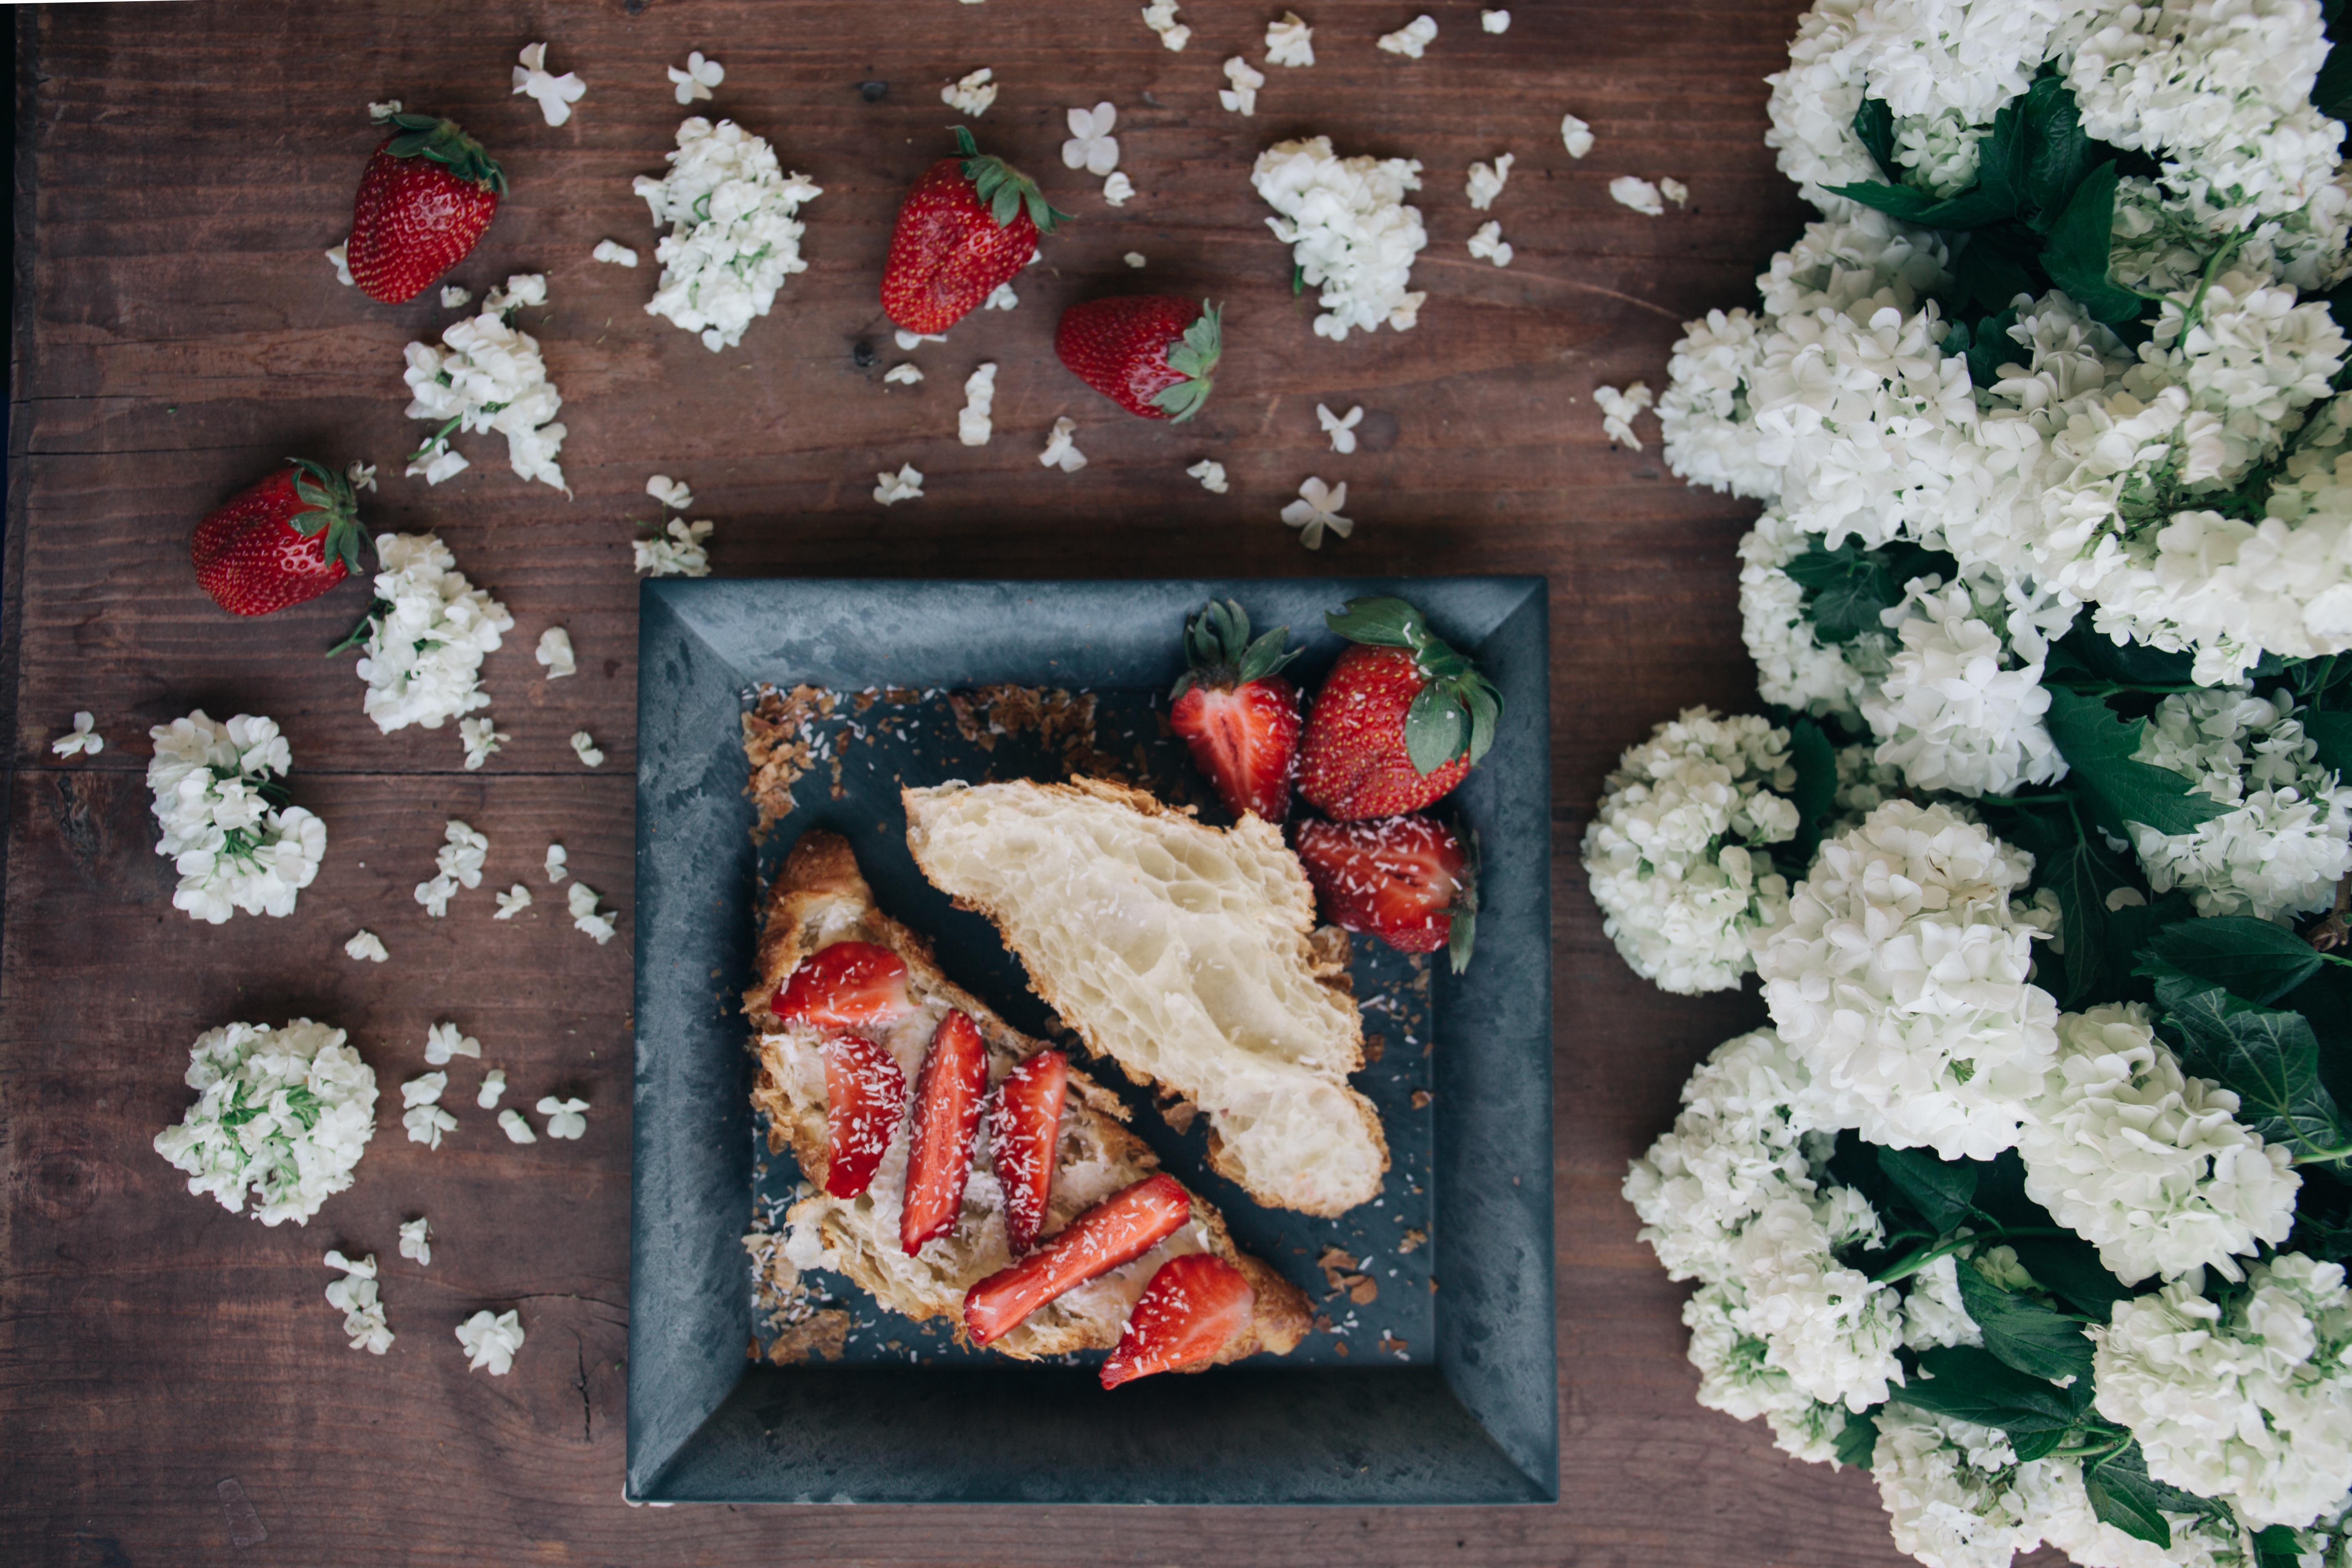
plant, flower, petal, food, breakfast, croissant, christmas, bread, strawberry, christmas decoration, art, floristry, floral design, flower arranging